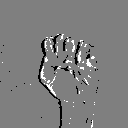
ASL letter: s